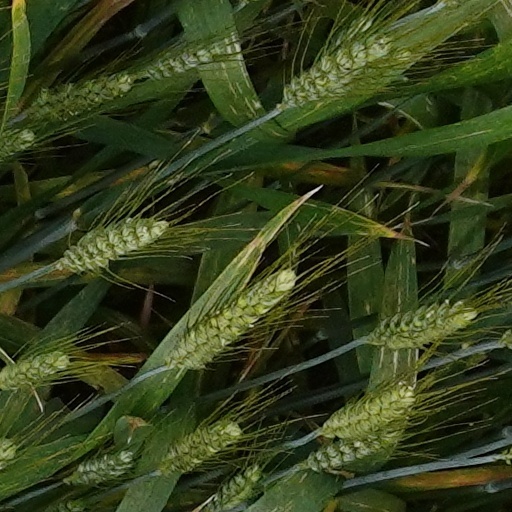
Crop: wheat